ANA Special Operations Command

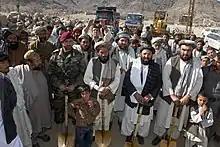
Brig. Gen. Dadan Lawang, commander, 1st Commando Brigade, join local leaders as they prepare to break ground on the repair of Route Highlife during a ceremony March 11, 2011, at the Khakrez District Center in Kandahar Province.

April 2008: one Commando "Kandak" (unknown designation) conducted operations in Nuristan Province on April 6, reportedly netted several members of the terrorist group Hezb-e-Islami Gulbuddin (HIG). The mission led to a coalition airstrike that, along with the ground fighting, left as many as 20 insurgents dead.